The Priory, York

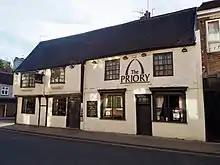
The pub, in 2018

The Priory is a pub on Micklegate, in the city centre of York, in England.